Mark Gronowski

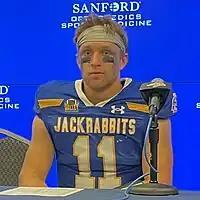
Gronowski at a post-game press conference in 2023

Mark Gronowski (born October 5, 2001) is an American college football quarterback for the Iowa Hawkeyes. He has previously played for South Dakota State.